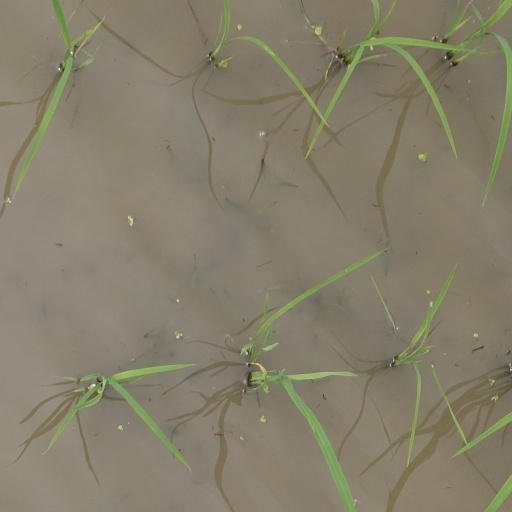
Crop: rice